Alaskan Way

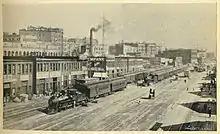

The idea of building a rail corridor along Seattle's Central Waterfront goes back at least to Thomas Burke and Daniel Hunt Gilman and the construction of the Seattle, Lake Shore and Eastern Railway in the years before the Great Seattle Fire of 1889. Railroad Avenue was built as a planked roadway on pilings over the waters of Elliott Bay. South of Downtown, the rail line constituted the one major man-made feature in an area of tideflats.